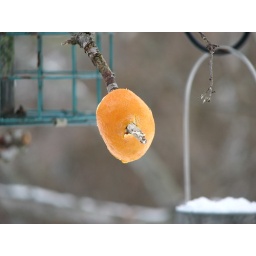
Next to the bird-feeders in the back yard. It's a nice picture. The birds love oranges